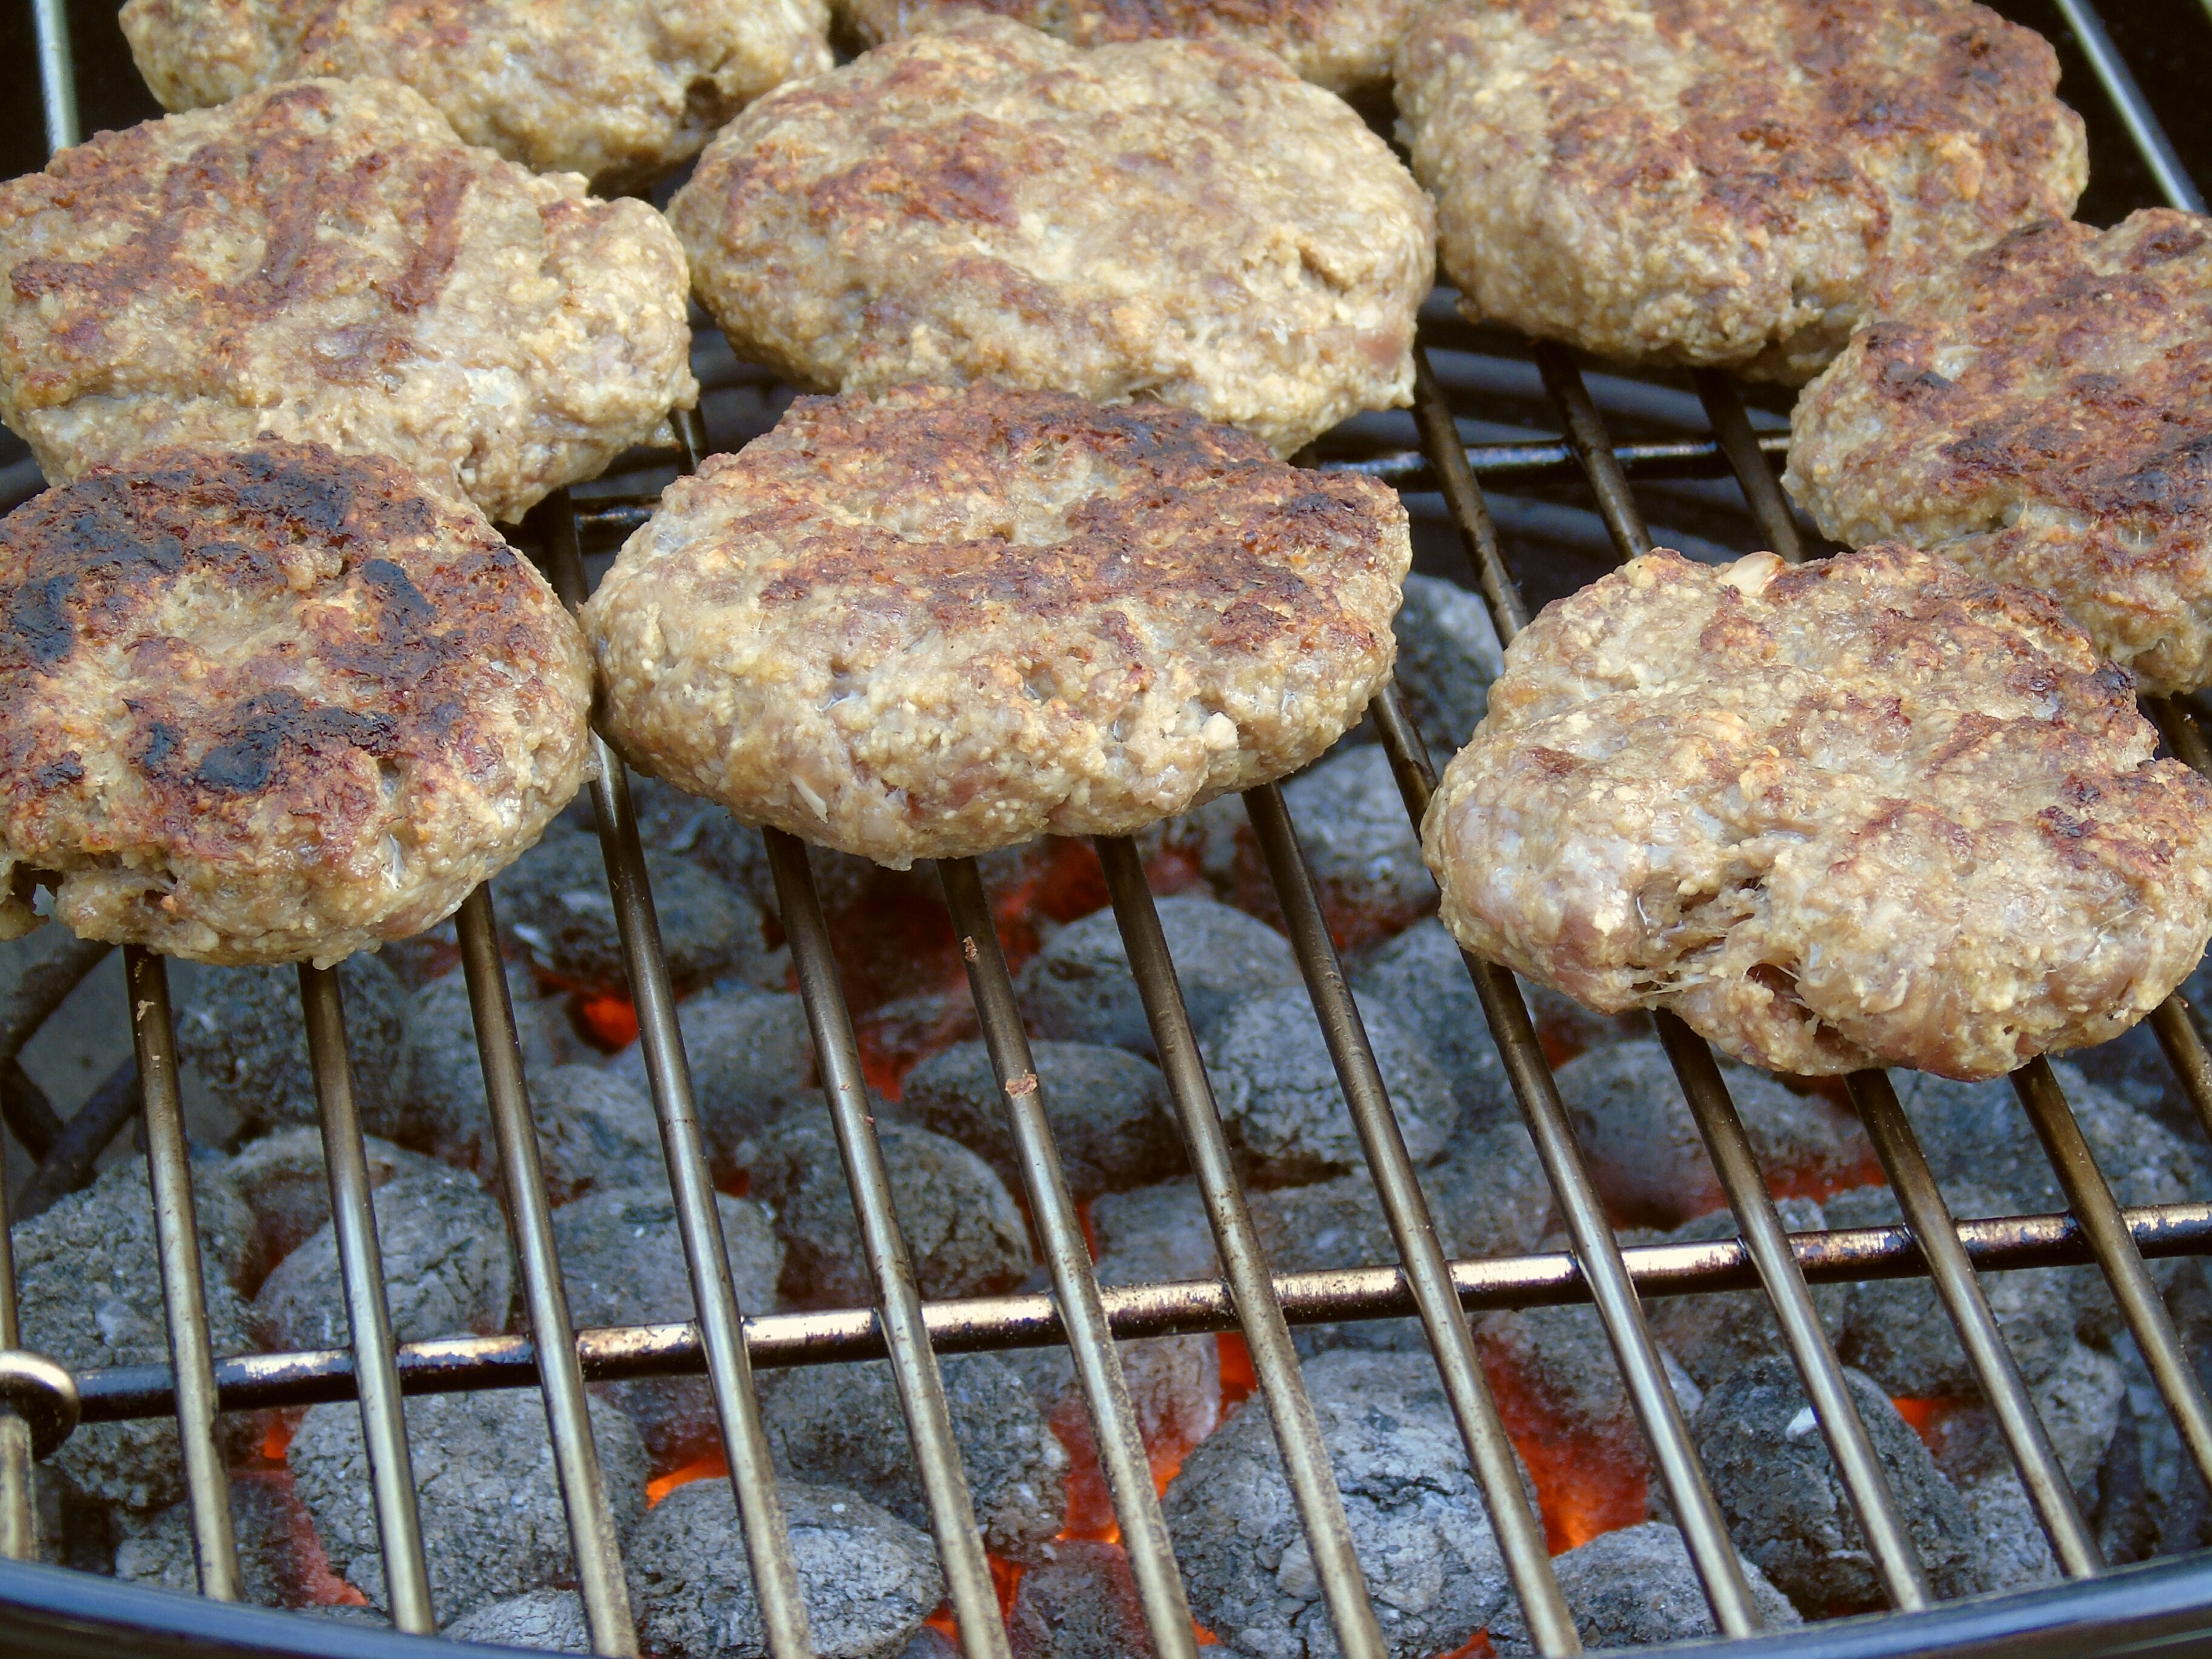
celebration, dish, meal, food, cooking, produce, bbq, fire, breakfast, baking, dessert, eat, meat, barbecue, cuisine, charcoal, party, meatballs, minced meat, embers, barbecue grill, grill party, snack food, human action